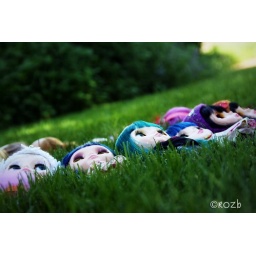
...on a summer's day, they lie in the cool green grass and stare at the sky!